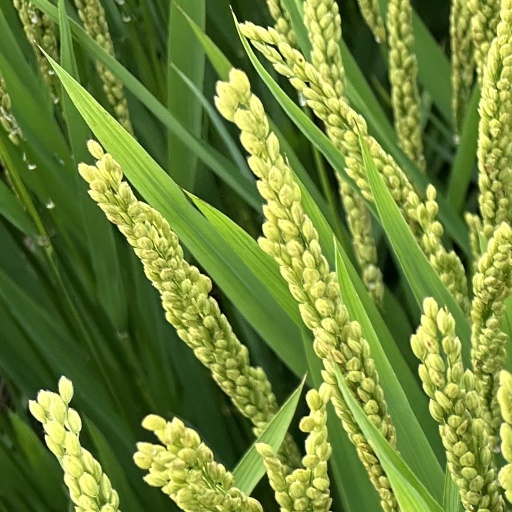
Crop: rice